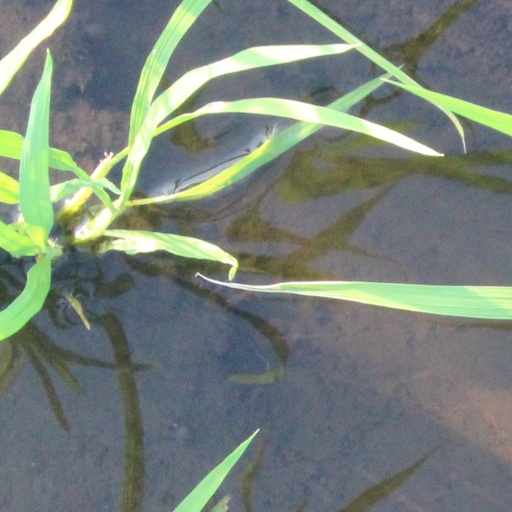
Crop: rice